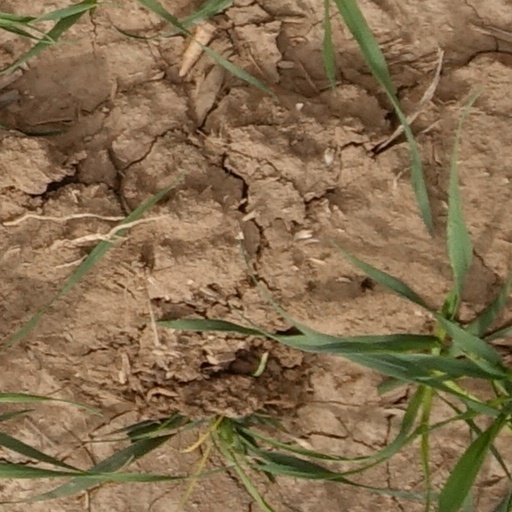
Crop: wheat